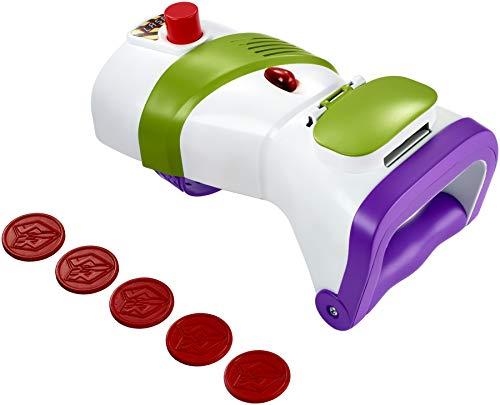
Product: Disney Pixar Toy Story 4 Buzz Lightyear Rapid Disc
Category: Toys & Games | Toy Figures & Playsets
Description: Gear up like Buzz Lightyear with this authentic disc launcher.
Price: $12.49
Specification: ProductDimensions:4.4x12x8inches|ItemWeight:3.52ounces|ShippingWeight:14.4ounces(Viewshippingratesandpolicies)|ASIN:B07FWMHLV1|Itemmodelnumber:GDP85|Manufacturerrecommendedage:36months-7years|Batteries:3LR44batteriesrequired.